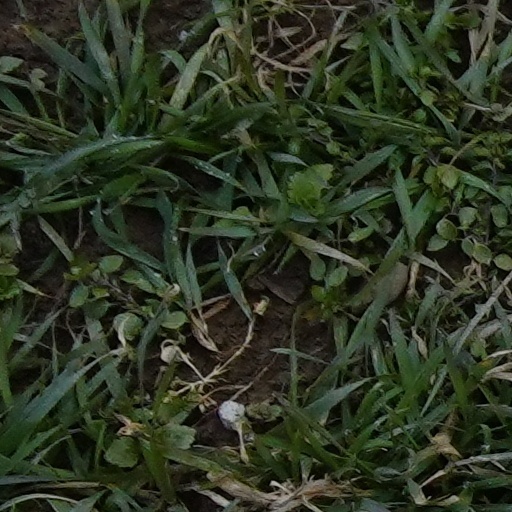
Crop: wheat